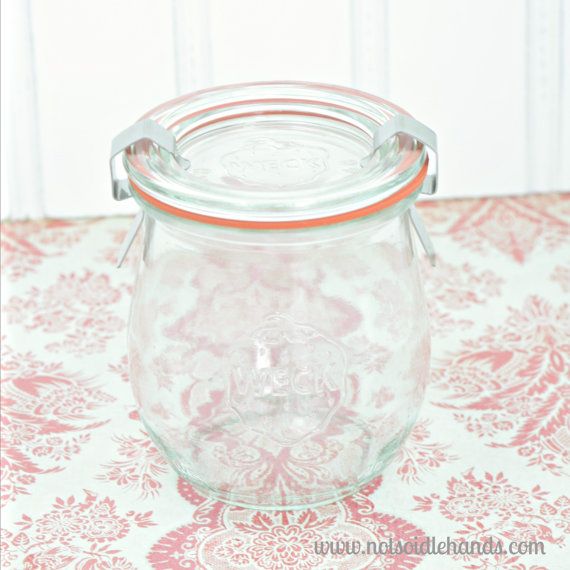
Waste category: glass